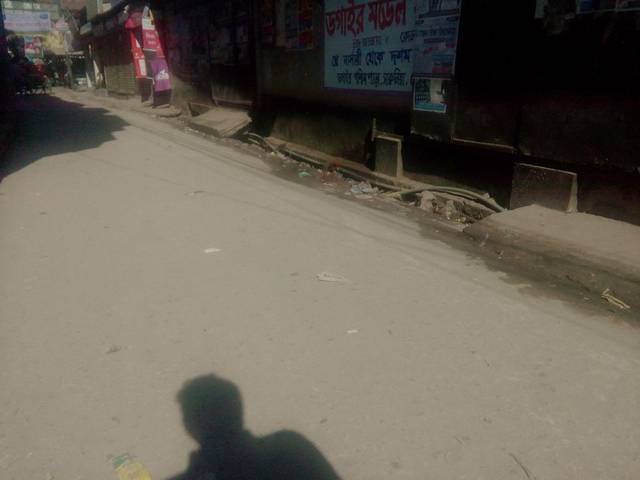
Region: Bangladesh
Coordinates: 23.708, 90.475